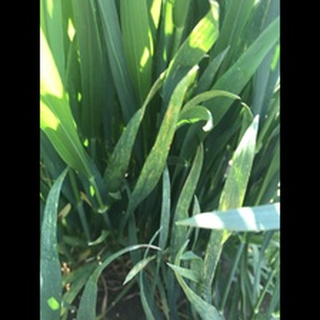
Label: wheat_septoria